Metal Gear Solid Mobile

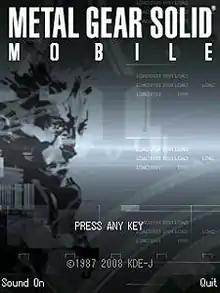
Title screen

Metal Gear Solid Mobile is an action-adventure stealth game developed by Ideaworks Game Studio and published by Konami. A spin-off of the "Metal Gear" series, it was released for mobile phones in 2008. It was later released for N-Gage on December 11, 2008, featuring original content, 3D art and camera works, an in-game camouflage system, and additional controls. Konami also offered the game as a paid download or pre-installed in a "Metal Gear"-branded cell phone.